Archduchess Margarethe Klementine of Austria

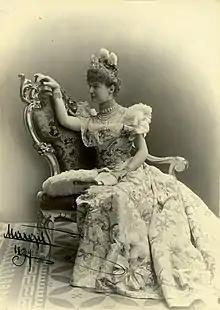

Archduchess Margarethe Klementine Maria of Austria (in German: "Margarethe Klementine Maria, Erzherzogin von Österreich"; in Hungarian: "Habsburg–Toscanai Margit Klementina Mária főhercegnő"; 6 July 1870, Alcsút, Austria-Hungary– 2 May 1955, Regensburg) was a member of the Hungarian line of the House of Habsburg and an Archduchess of Austria by birth. Through her marriage to Albert, 8th Prince of Thurn and Taxis, Margarethe Klementine was also a member of the House of Thurn and Taxis.